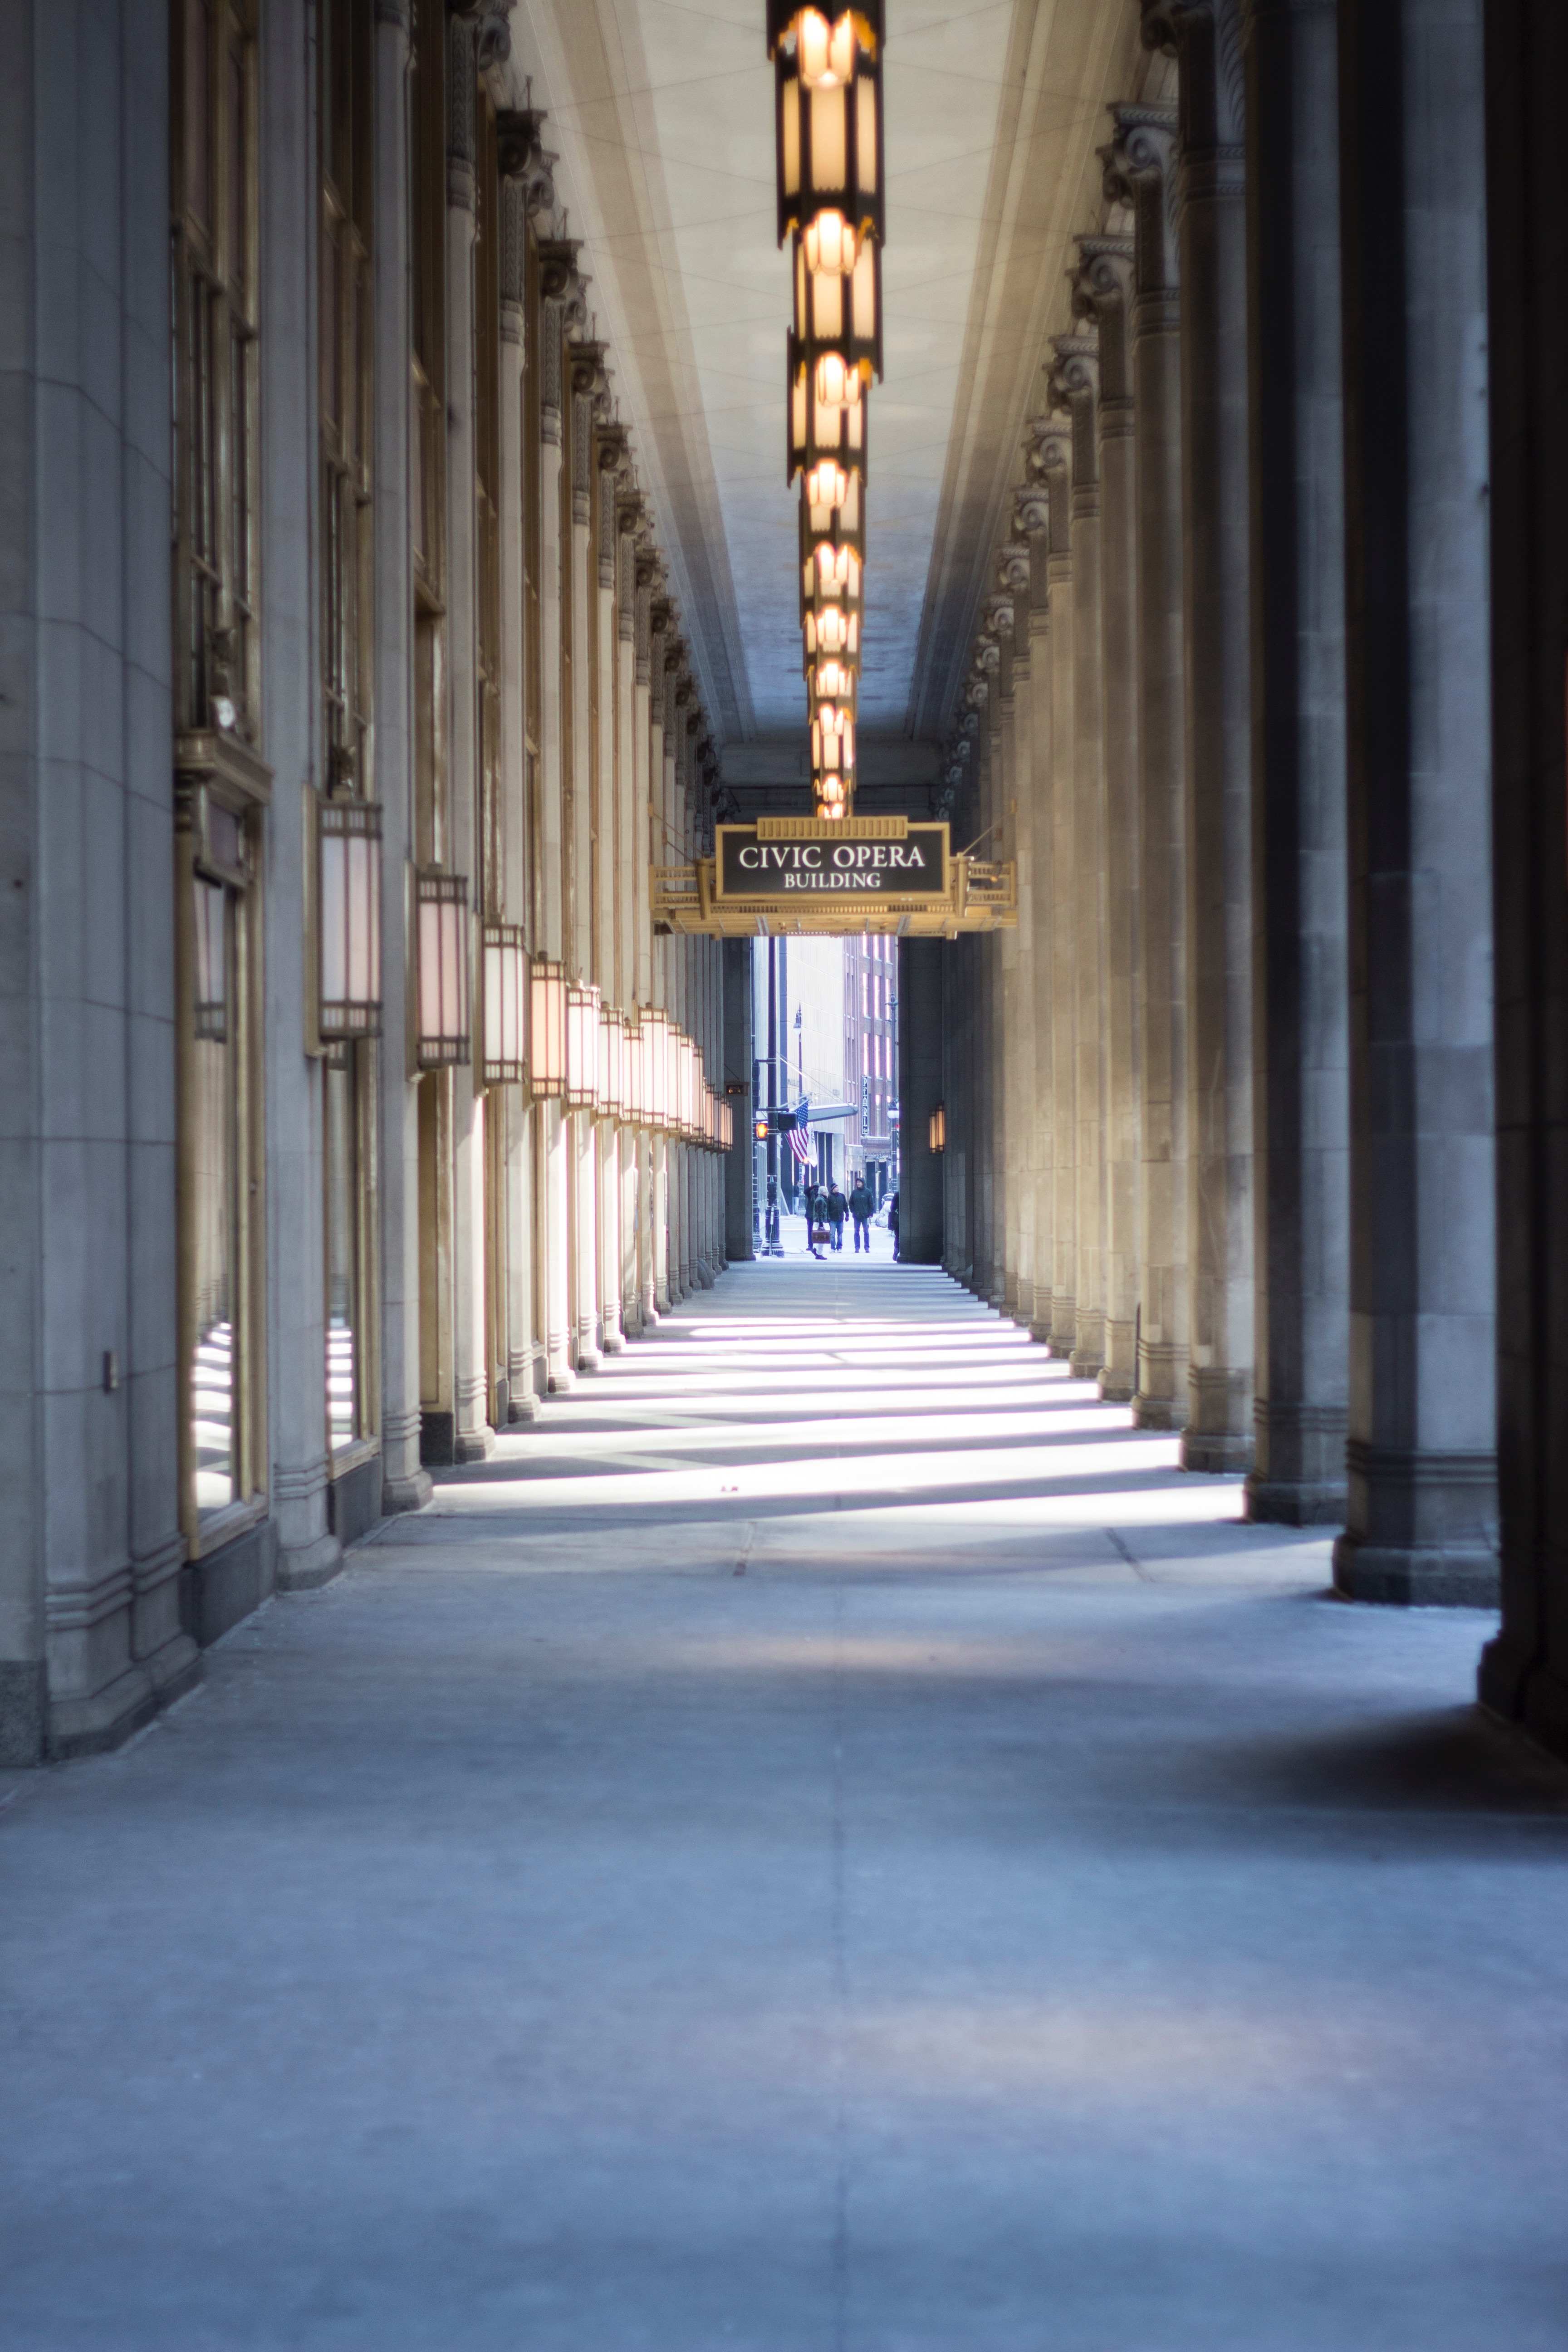
light, architecture, structure, arch, column, hall, facade, aisle, symmetry, urban area